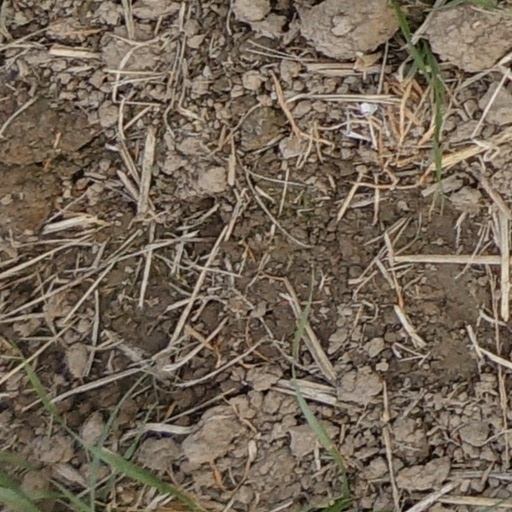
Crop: wheat